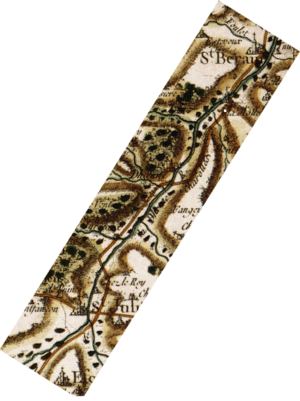
Origine
La Dheune est une rivière française qui coule dans les départements de Saône-et-Loire et de la Côte-d'Or, dans la région Bourgogne-Franche-Comté. Longue de 76,5 km, c'est un affluent de la Saône en rive droite. Son cours supérieur alimente pendant une trentaine de kilomètres le Canal du centre en amont de Chagny.